List of Asterix characters

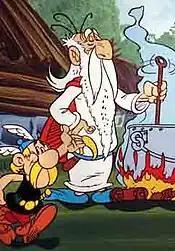
Asterix and Getafix

Getafix is the village druid. In appearance, he is tall with a long white beard, hooked nose, white robe, red cloak. He is usually seen in possession of a small golden sickle. While his age is never stated, in the story of Asterix's birth (in which all but the oldest villagers are seen as small children), he appears unchanged. In "Asterix and the Big Fight", the druid Psychoanalytix (who appears quite old) refers to him as his elder and teacher. In "", as a gag, Getafix at 50 years older appears to be frail and old, while in the other books, he appeared healthy.